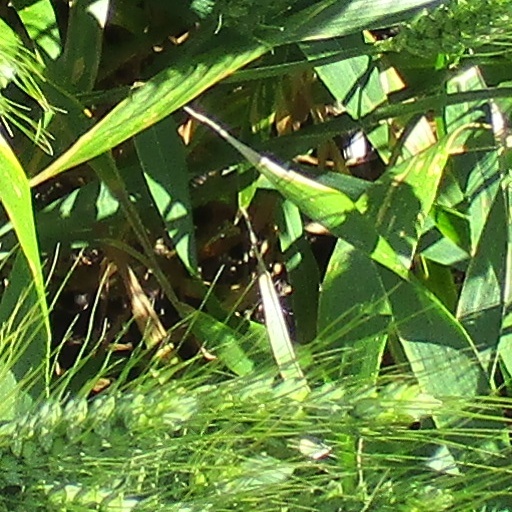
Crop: wheat